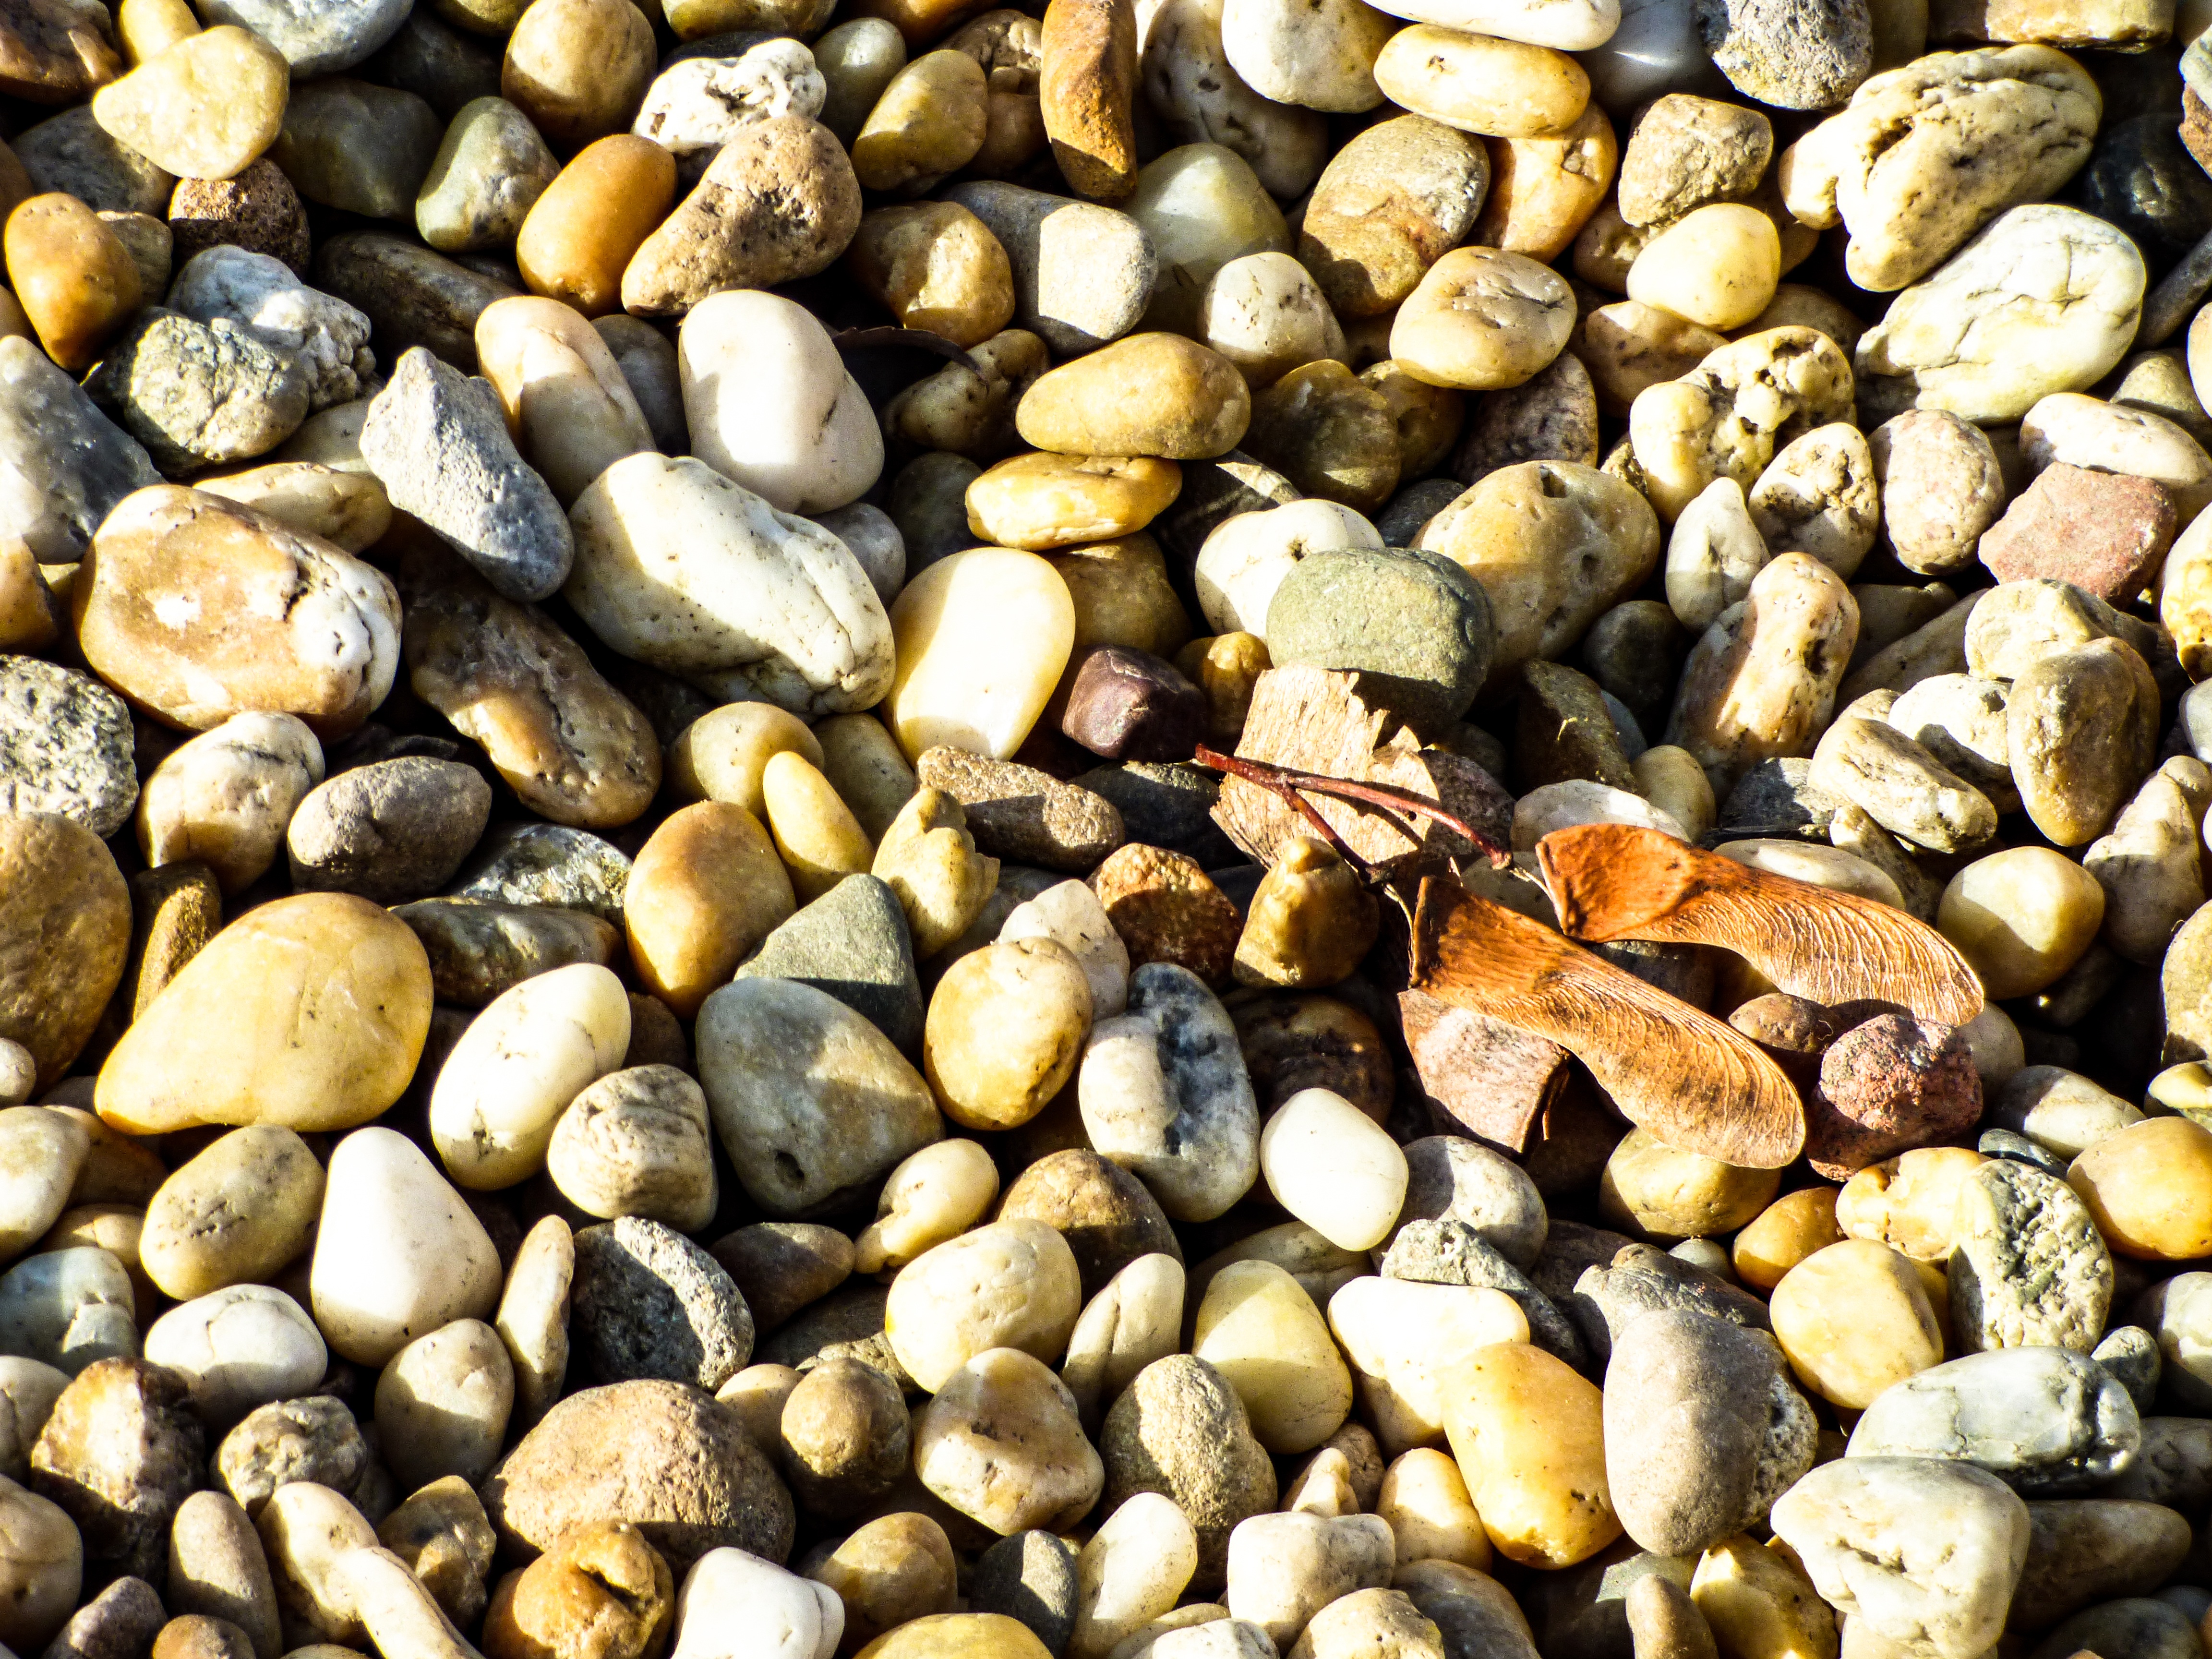
rock, structure, stone, color, pebble, autumn, material, background, gravel, holidays, pebbles